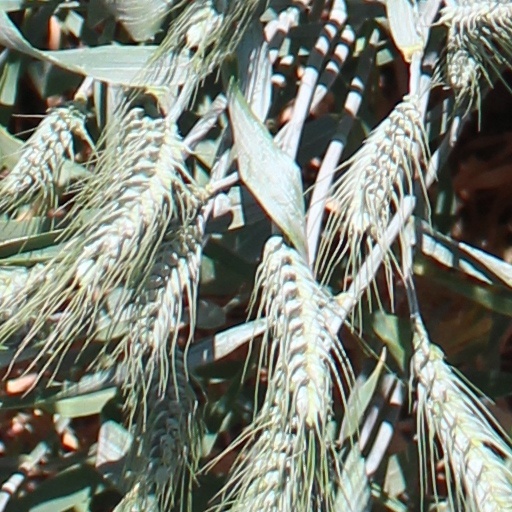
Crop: wheat